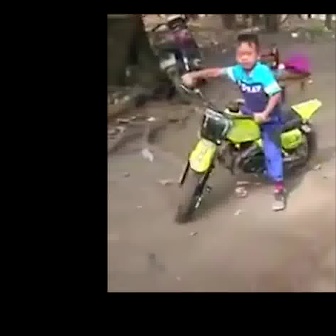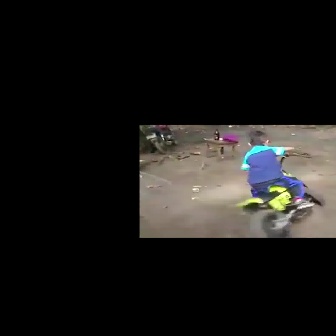
  Please identify the target specified by the bounding box [174,73,322,222] in the first image and locate it in the second image. Return the coordinates in [x_min,y_min,x_max,y_max] format.
Answer: [235,146,326,237]